Leipziger Baumwollspinnerei

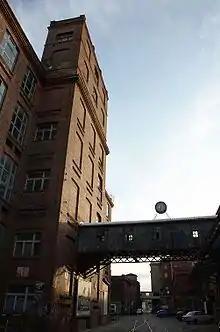
Building and bridge on the site of the old cotton mill

The Leipziger Baumwollspinnerei ("Leipzig Cotton Mill") is an industrial site in Leipzig, Germany. Parts of this 10-hectare site in the locality of Lindenau are used today by art galleries, studios and restaurants.